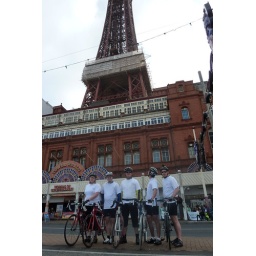
A bike ride for charity from Blackpool Tower to Eiffel Tower in Paris, via many long roads and high hills